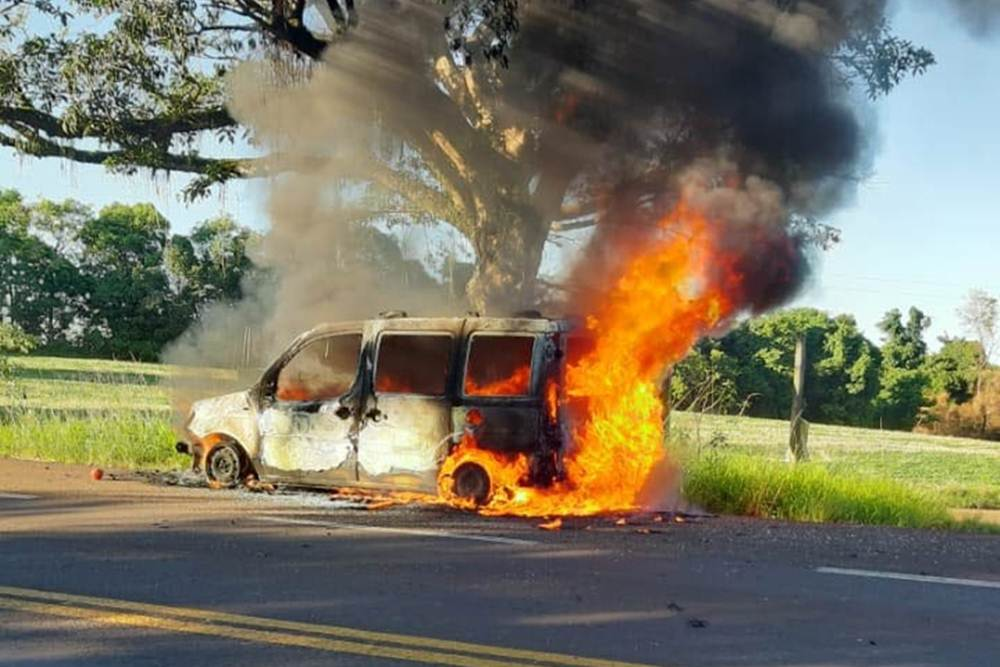
Fire: yes
Smoke: yes